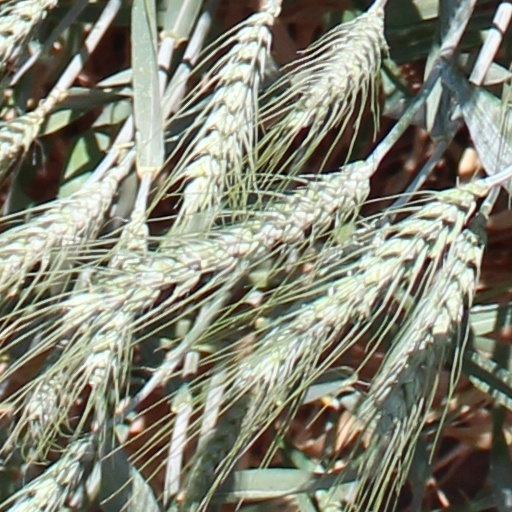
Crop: wheat